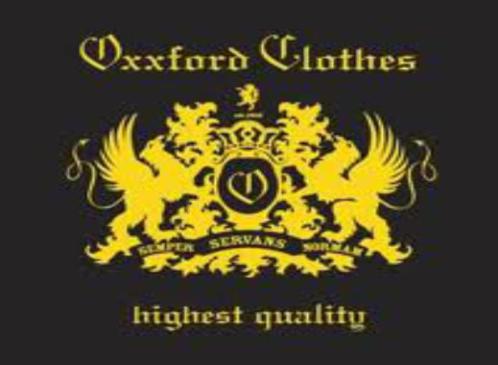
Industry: Clothes